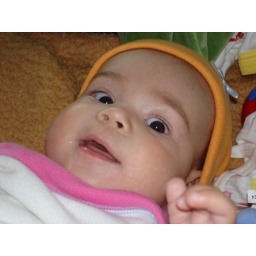
Pretty in pink and orange